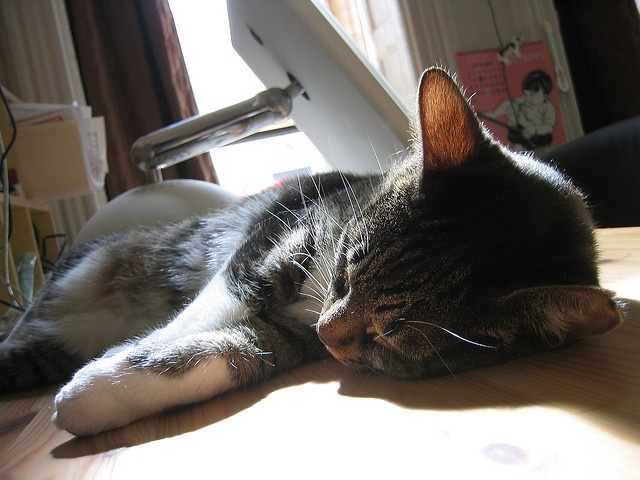
A cat is napping on a desk in the sunlight.
A cat is sleeping on a desk near a monitor.
A grey cat sleeps on a smooth surface.
A kitten is sleeping on a wooden table as the sun shines down.
A cat laying down on a wooden surface.